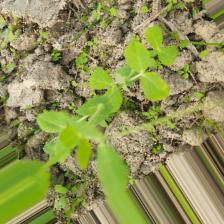
Label: Normal